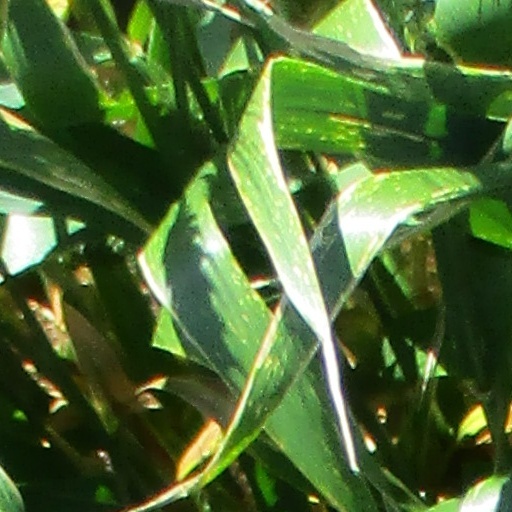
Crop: wheat